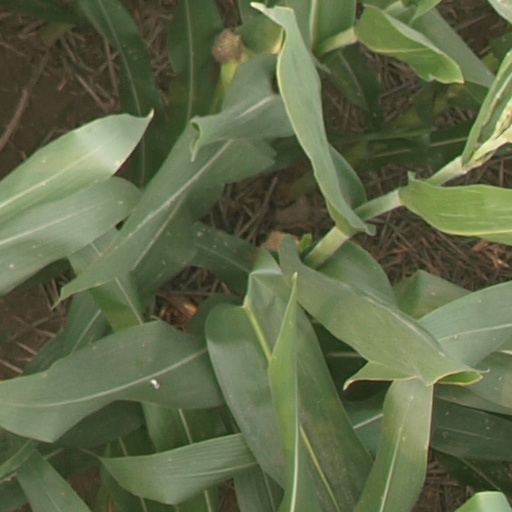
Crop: maize; corn